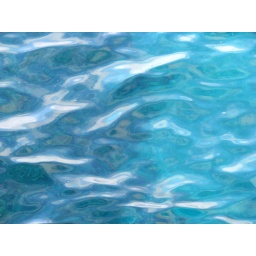
Crystal clear water of the Great Barrier Reef near Cairns Australia